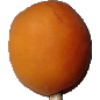
Label: Apricot 1